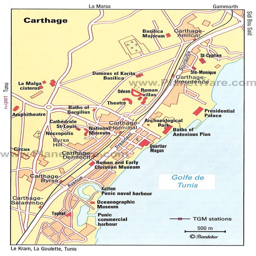
a map of the ancient and modern city today .